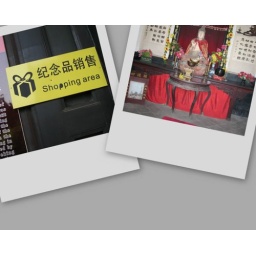
The sign was on the door of a small temple in PIngyao